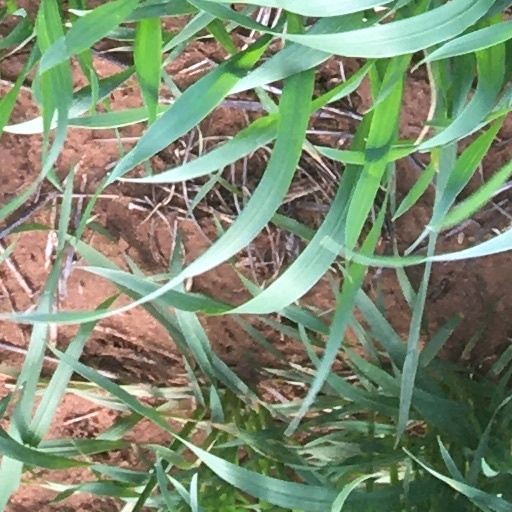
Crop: wheat